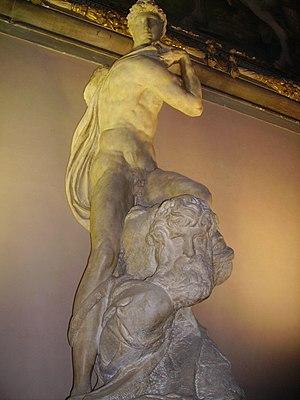
Le tableau suivant est une liste des œuvres de peinture et de sculpture réalisées par l'artiste de la Renaissance italienne, Michel-Ange.
Figura serpentinata est un style de peinture et de sculpture typique du maniérisme. Elle ressemble, mais n'est pas identique au contrapposto, et représente des figures fréquemment dans une pose en spirale. Les premiers exemples peuvent être observés dans les œuvres de Léonard de Vinci, Raphaël et Michel-Ange.
Le Génie de la Victoire est une sculpture du grand peintre et sculpteur italien de la Renaissance Michel-Ange, conservée aujourd'hui au Palazzo Vecchio à Florence, exposée dans le Salon des Cinq-Cents.